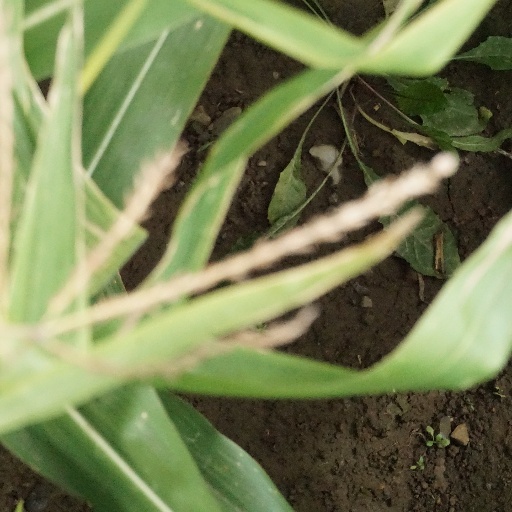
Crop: maize; corn